Michael Bates, Baron Bates

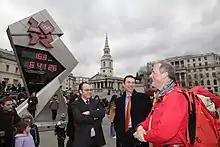
Lord Bates walking into Trafalgar Square, London, after taking nearly six-and-a-half million steps in a 3,000-mile walk across Europe to raise awareness of the UN resolution on the Olympic Truce (2012).

Bates campaigned for the Olympic Truce for the London 2012 Olympic and Paralympic Games to be taken seriously by the signatories to the Olympic Truce Resolution of the United Nations General Assembly. In April 2011, he set out on a 'Walk for Truce' from Olympia in Greece to Westminster, London to raise awareness of the truce and to secure support for its observance at the London 2012 Games. In 2012, Lord Bates received the Open Fields Award from the Olympic Truce Foundation USA for his work in raising awareness for the truce.